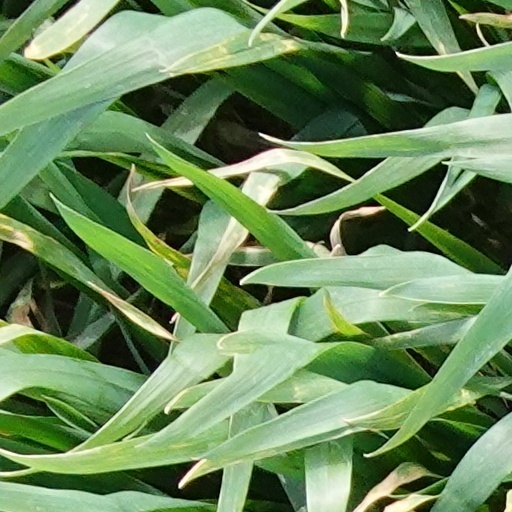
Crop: wheat